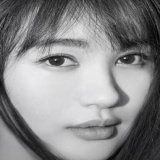
diễn viên Lý Phi Nhi